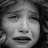
Emotion: sad